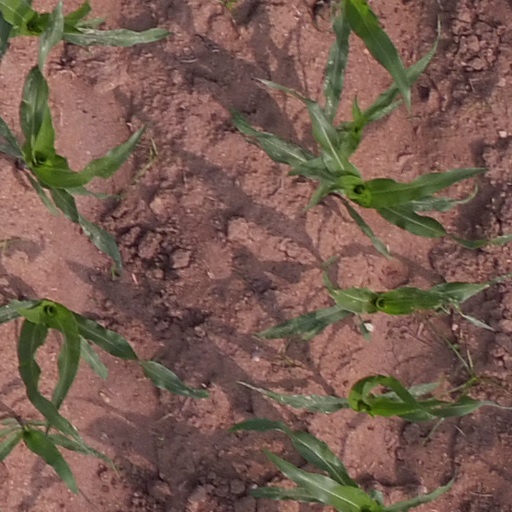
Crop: maize; corn